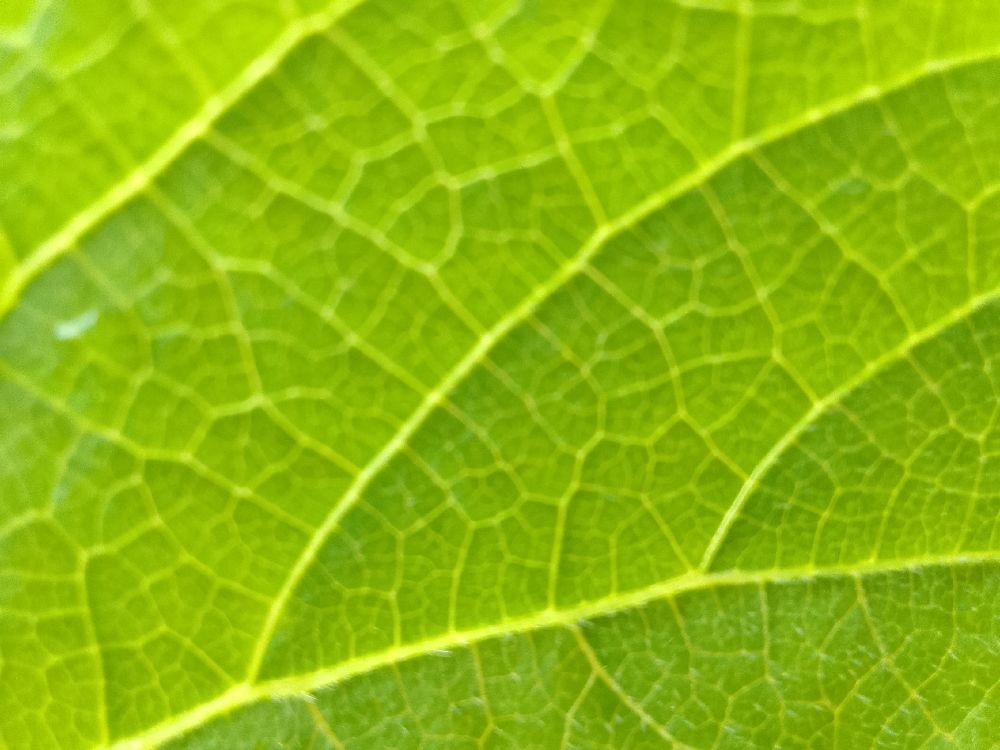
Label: healthy